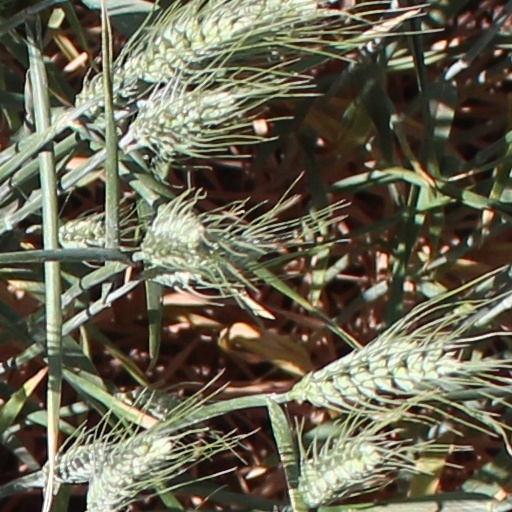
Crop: wheat